Cyldon

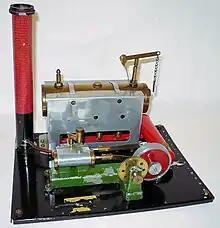
Cyldon 13/5 fixed-cylinder steam engine

The 13/5 is relatively conventional by Cyldon standards. The overall layout is typical of many stationary steam toys. It is unusual in the extensive use of aluminium alloys. The base, engine frame, valve block, flywheel, firebox and chimney are all mazac or aluminium alloy; most of the rest of the engine is brass. There is very little steel used, only the crank shaft, piston / valve rods and a few other minor items.